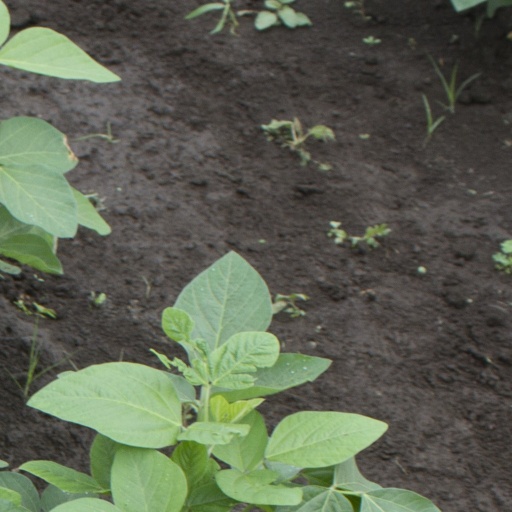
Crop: soybean